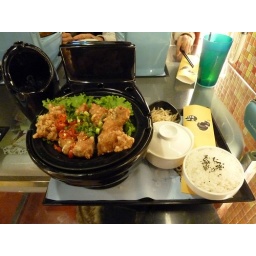
The meal in the black toilet